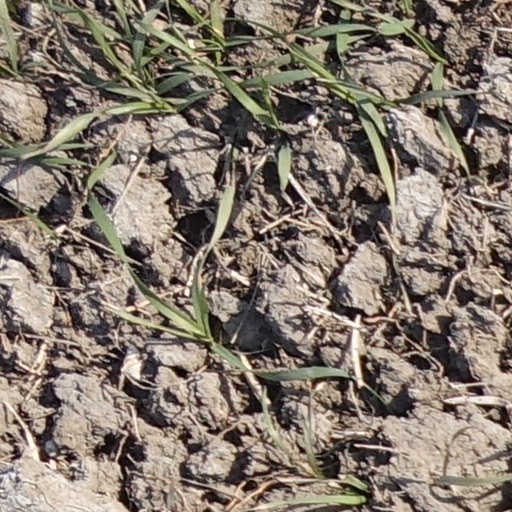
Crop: wheat